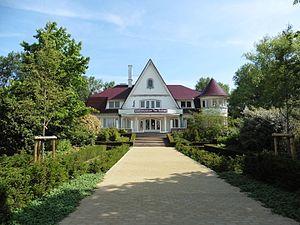
Coxyde est une commune néerlandophone de Belgique située en Région flamande dans la province de Flandre-Occidentale, sur la côte belge, dont elle est une des stations balnéaires. Elle compte environ 22 000 habitants depuis 2016.